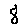
Label: 8